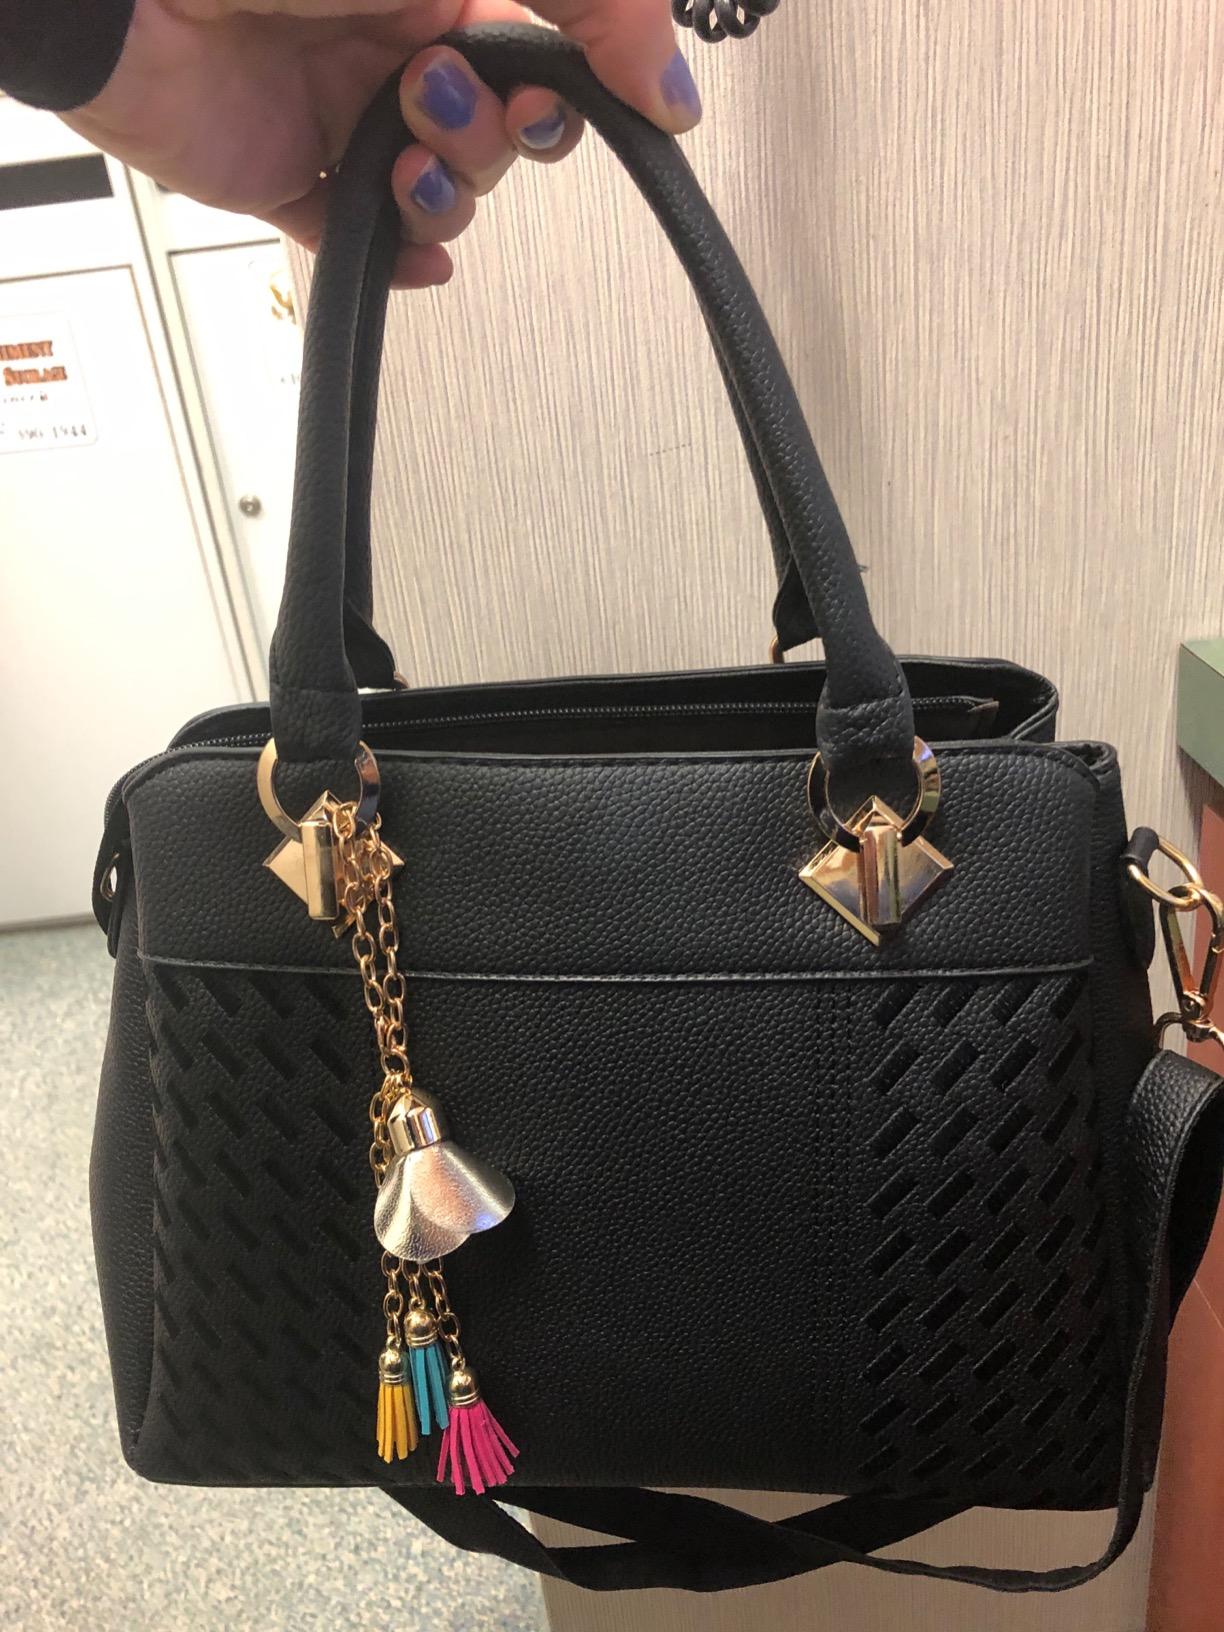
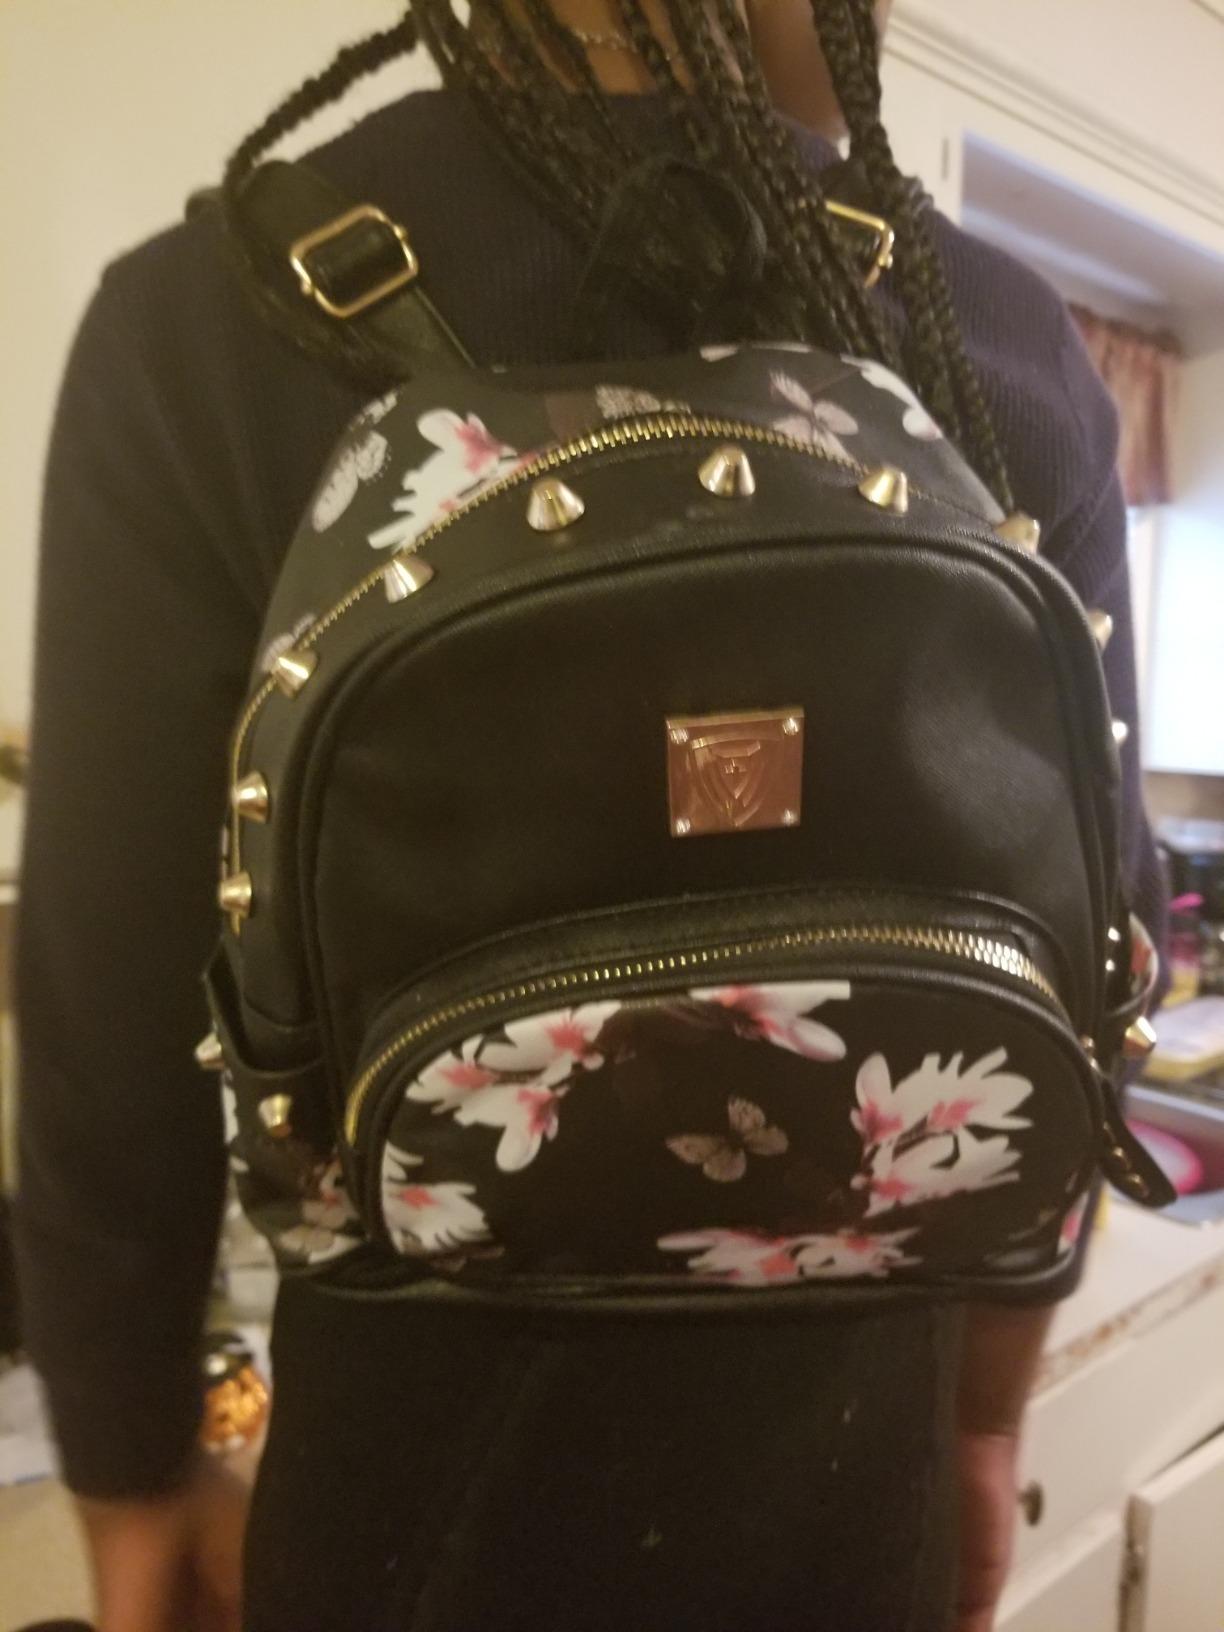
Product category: accessories_handbag
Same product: no